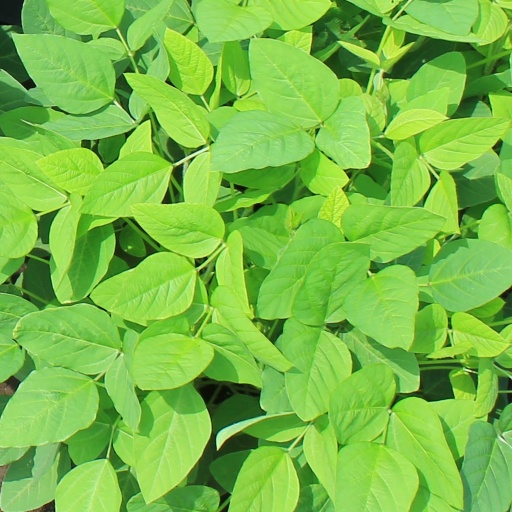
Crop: soybean